History of polio

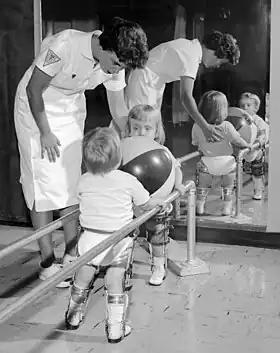
A physical therapist assists two polio-stricken children while they exercise their lower limbs.

Prior to the polio scares of the twentieth century, most rehabilitation therapy was focused on treating injured soldiers returning from war. The disabling effects of polio led to heightened awareness and public support of physical rehabilitation, and in response a number of rehabilitation centers specifically aimed at treating polio patients were opened, with the task of restoring and building their remaining strength and teaching new, compensatory skills to large numbers of newly paralyzed individuals.